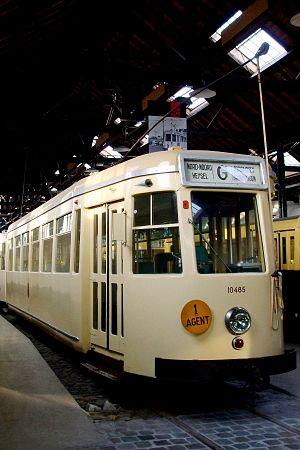
Mots-clés
La Société nationale des chemins de fer vicinaux ou en néerlandais : Nationale Maatschappij van Buurtspoorwegen, était, en Belgique, la société publique qui reçut dès 1885 pour mission d'établir, à la demande des autorités publiques, des lignes de chemin de fer d'intérêt local ou de tramways sur l'ensemble du territoire belge afin d'offrir un service public de transport nécessaire à la population et à l'activité économique du pays. Un grand réseau de transport public allait rapidement se développer avant la Première Guerre mondiale et évoluer jusqu'à nos jours en délaissant le transport de marchandises, prépondérant aux origines, pour le seul transport de voyageurs et la plupart des lignes de chemin de fer au profit de lignes d'autobus.